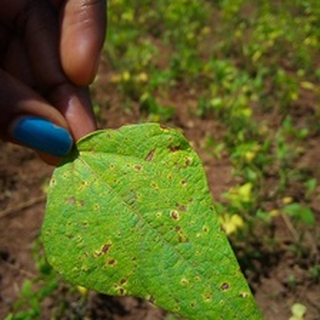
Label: bean_rust